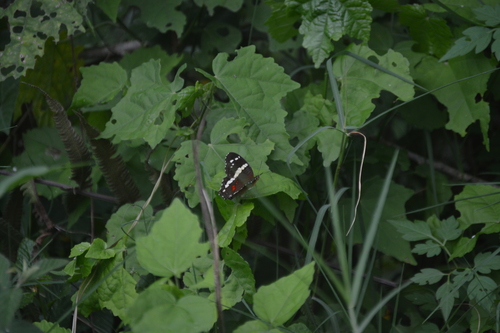
Scientific name: Anartia fatima
Common name: Banded peacock
Family: Nymphalidae
Order: Lepidoptera
Pollinator type: Primary pollinator
Habitat: Open areas and gardens
Geographic range: South America
Conservation status: Least Concern